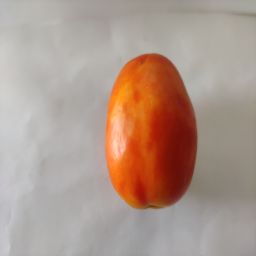
Crop: Tomato
Quality: Ripe